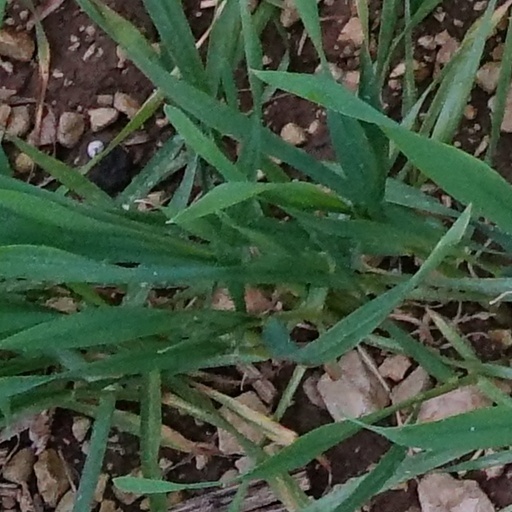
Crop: wheat